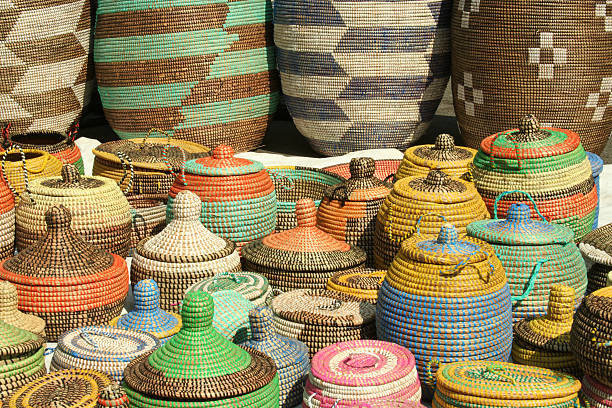
Yii de ay defukaay la, defukaayu yu  nuy jefandikoo. Mu mel na ay pot yu ñu ràbb la, ràbb ko, ràbbin wu rafet wu bëri ay kulëer.